Diplomacy in the American Revolutionary War

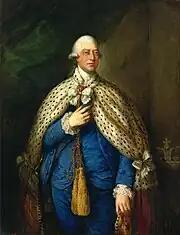
King George III, 1785in his parliamentary robes

The British-Thirteen Colony conflict had lasted over six years from 1775 Lexington to 1781 Yorktown. About three years into the conflict, France and the US struck an agreement at the Treaty of Alliance (1778) that promised those two would consult before concluding peace with Britain for US independence. Then the next year, France and Spain consorted in secret at the Treaty of Aranjuez (1779) to promise those two would fight until Spain gained Gibraltar, at the choke-point passage between the Mediterranean and the Atlantic. After the Yorktown defeat and Parliament's resolution to end American fighting, British Prime Minister Shelburne sought to separate the US from warring France by strengthening the American peace settlement so that in the future, the US would not depend militarily on France. He also sought to strengthen Britain with continued to trade with the future US. French Foreign Minister Vergennes sought to influence the "American Settlement" for the long term interests of France. He wanted to weaken the US militarily to ensure its future dependence on France in a perpetual military alliance against Britain.